Michał Szpak

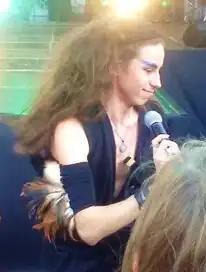
Szpak during "X-Factor" Poland concert tour in Port Łódź, June 24, 2011

On 6 March 2011, Szpak took part in Poland's first edition of "The X Factor" when he sang Czesław Niemen's classic "Dziwny jest ten świat" (Strange is the world). He eventually reached the final of the competition. On 5 June 2011, Szpak and 2008 British winner Alexandra Burke sang "Hallelujah" during the final. On 17 June 2011 he was part of the lineup for the Orange Warsaw Festival at Stadion Legii, which also included international artists such as Moby, Skunk Anansie, My Chemical Romance, Sistars, Plan B, The Streets and Jamiroquai.